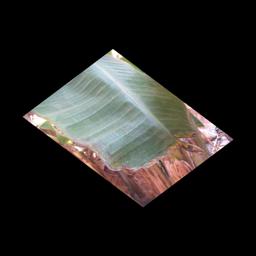
Label: MALBHOG LEAF